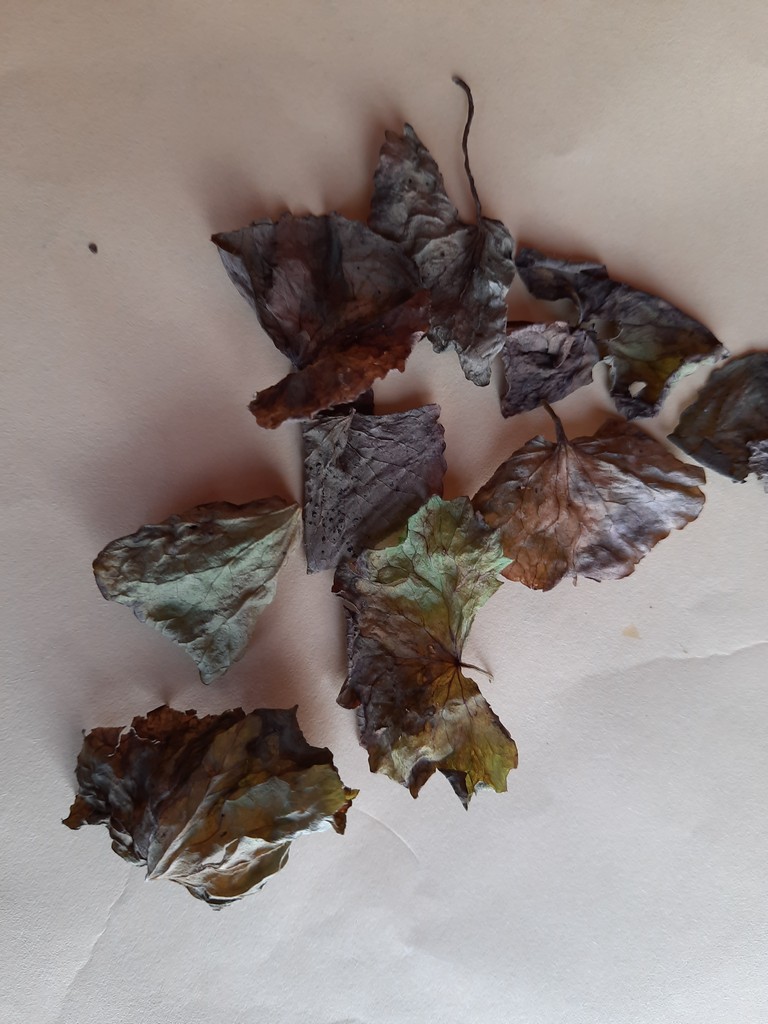
Label: Dried